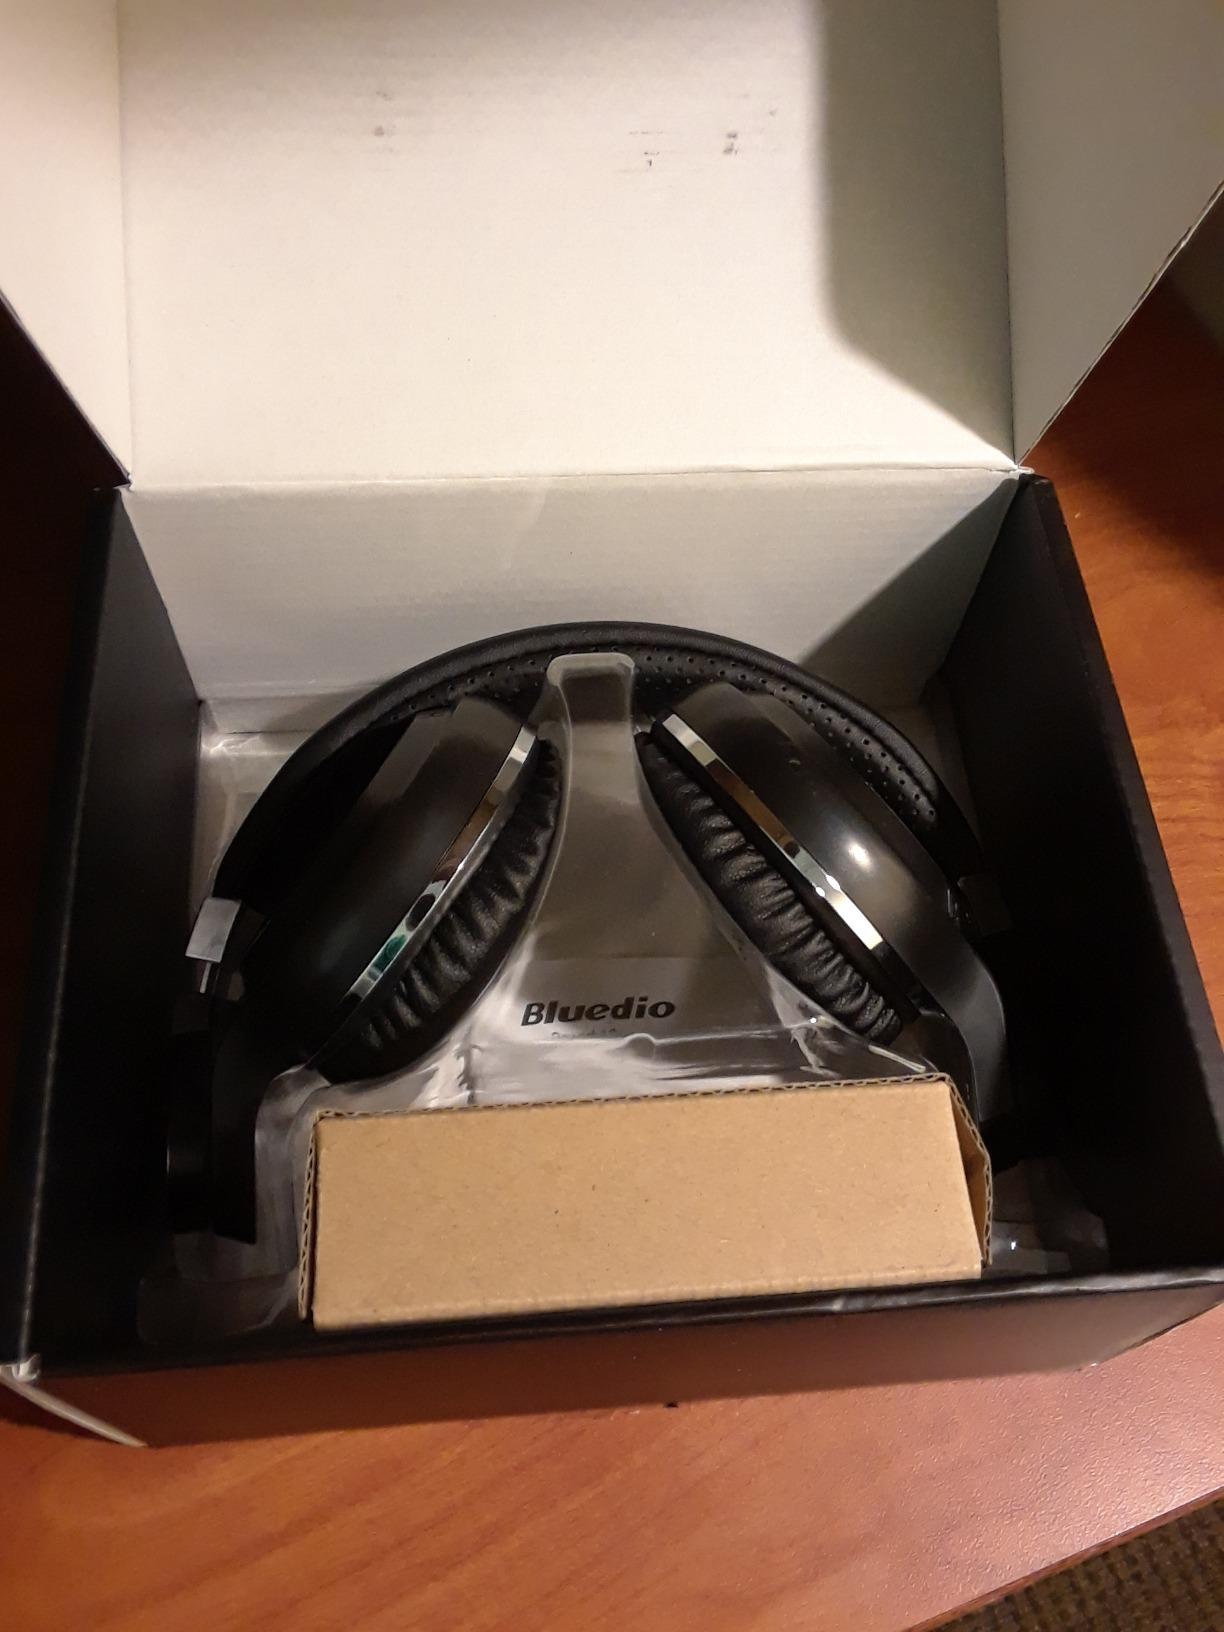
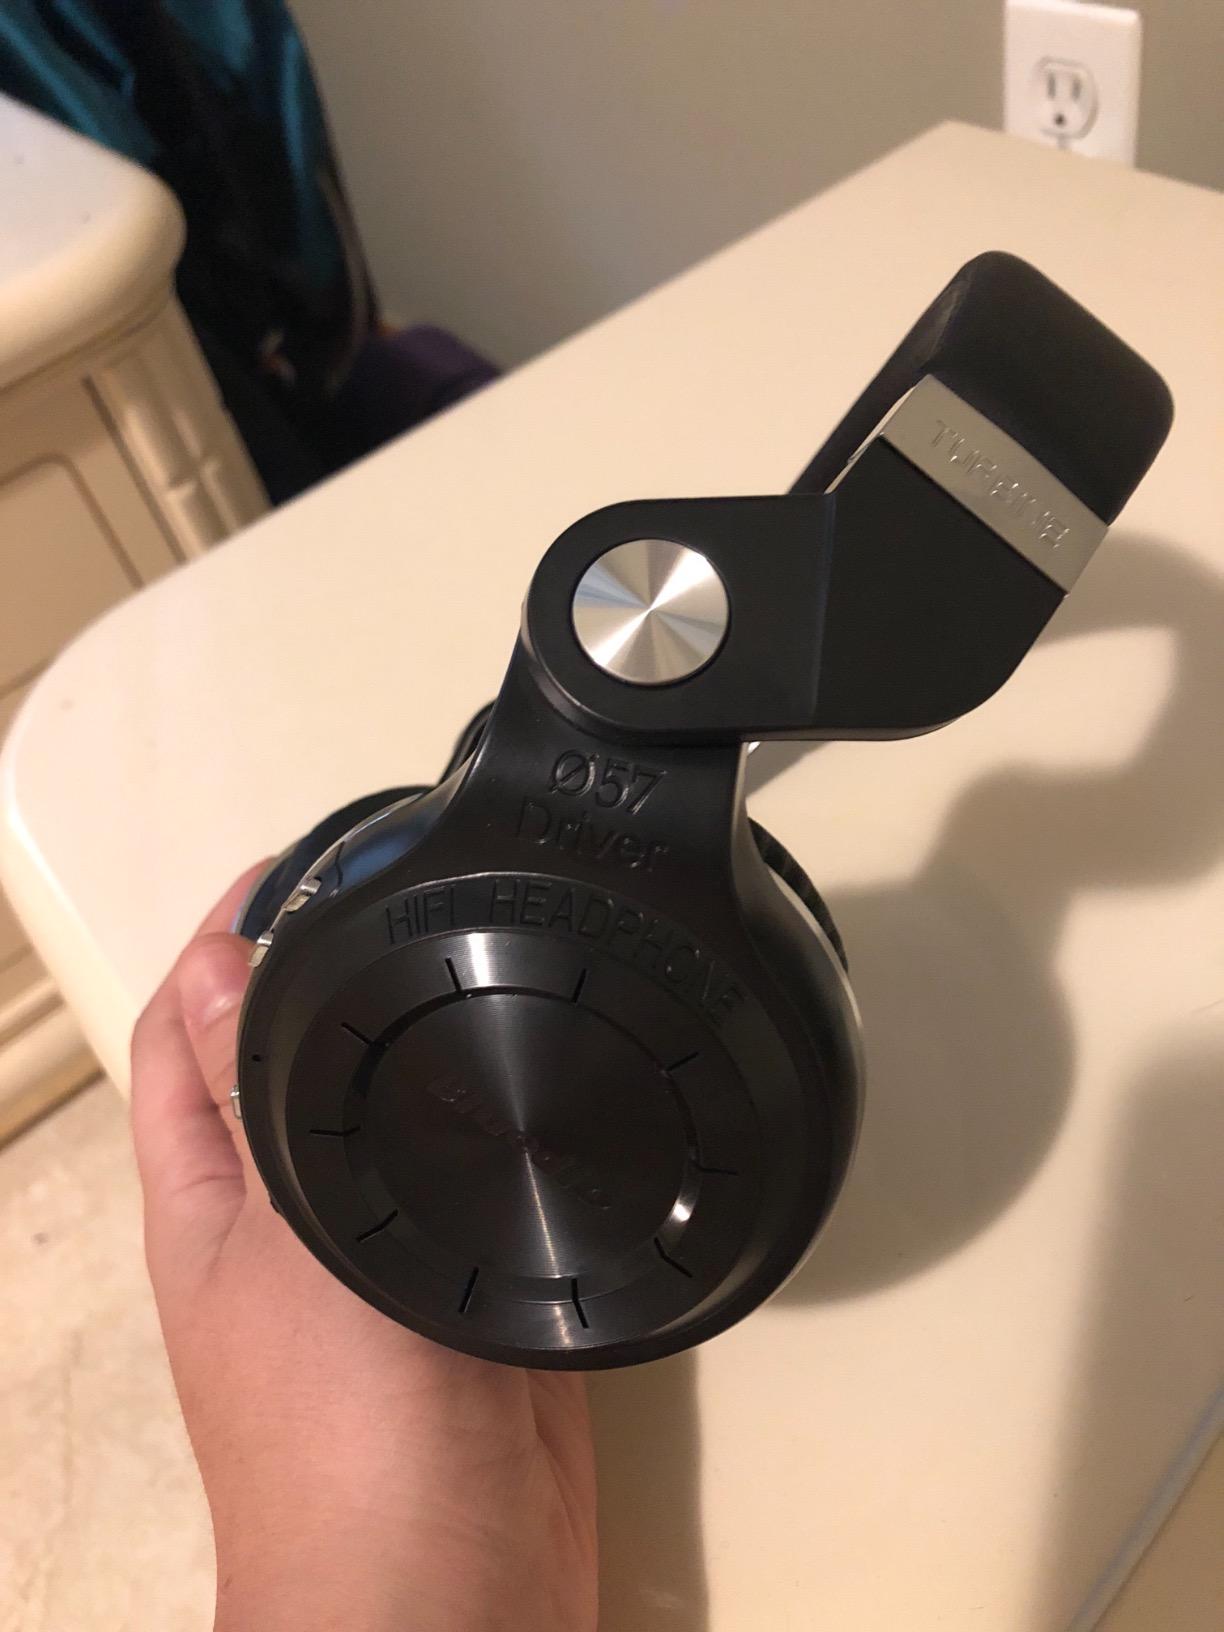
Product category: headphones
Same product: yes